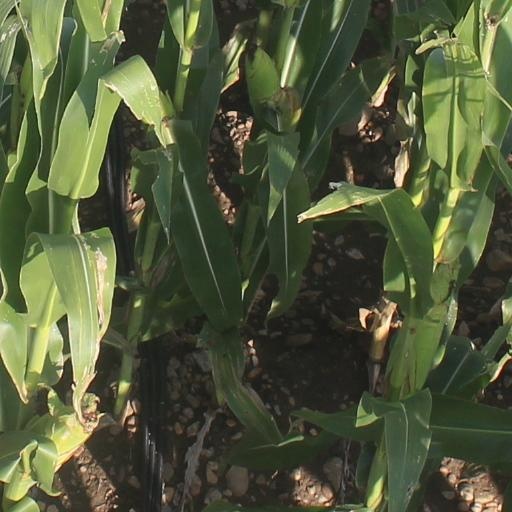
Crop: maize; corn